Poczta Królewiecka

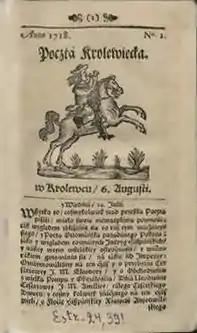
A page from

The newspaper was published in Königsberg, Kingdom of Prussia, from 6 April 1718 to 28 December 1720. It focused on regions Prussia and Lithuania, but was available throughout the entire Polish–Lithuanian Commonwealth. The publication language was Polish. The volume of publication is unknown, but estimated at few hundred copies. Information on Germany came in the form of translations from German language press such as "Koenigliche Preusssische Fama", while the news from Poland was mostly original reporting.